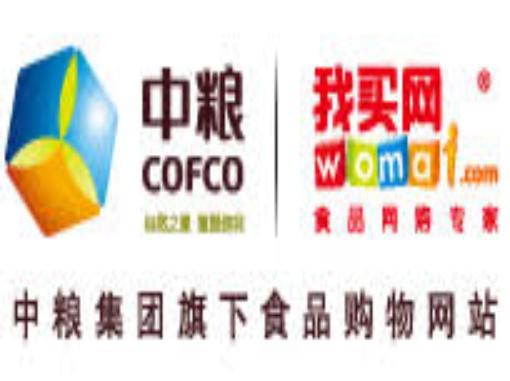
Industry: Others